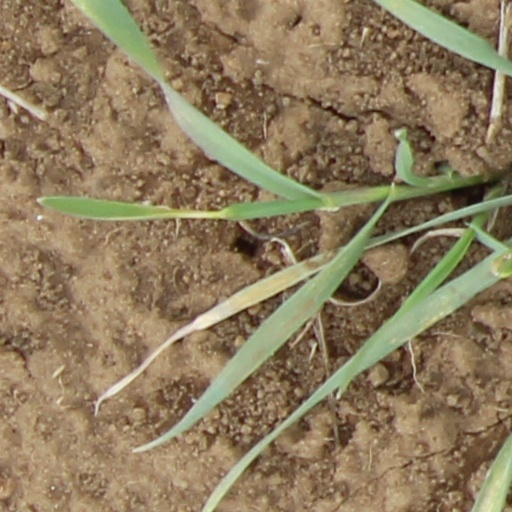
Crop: wheat